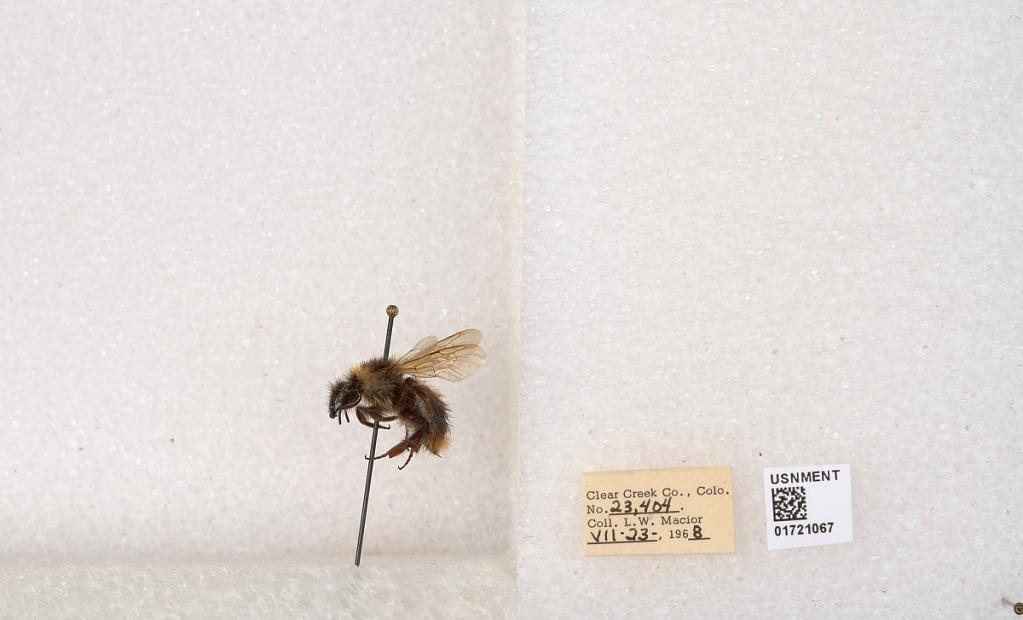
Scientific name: Bombus kirbyellus
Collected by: L. Macior
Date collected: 1968-7-23
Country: United States
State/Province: Colorado
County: Clear Creek
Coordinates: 39.6891, -105.644